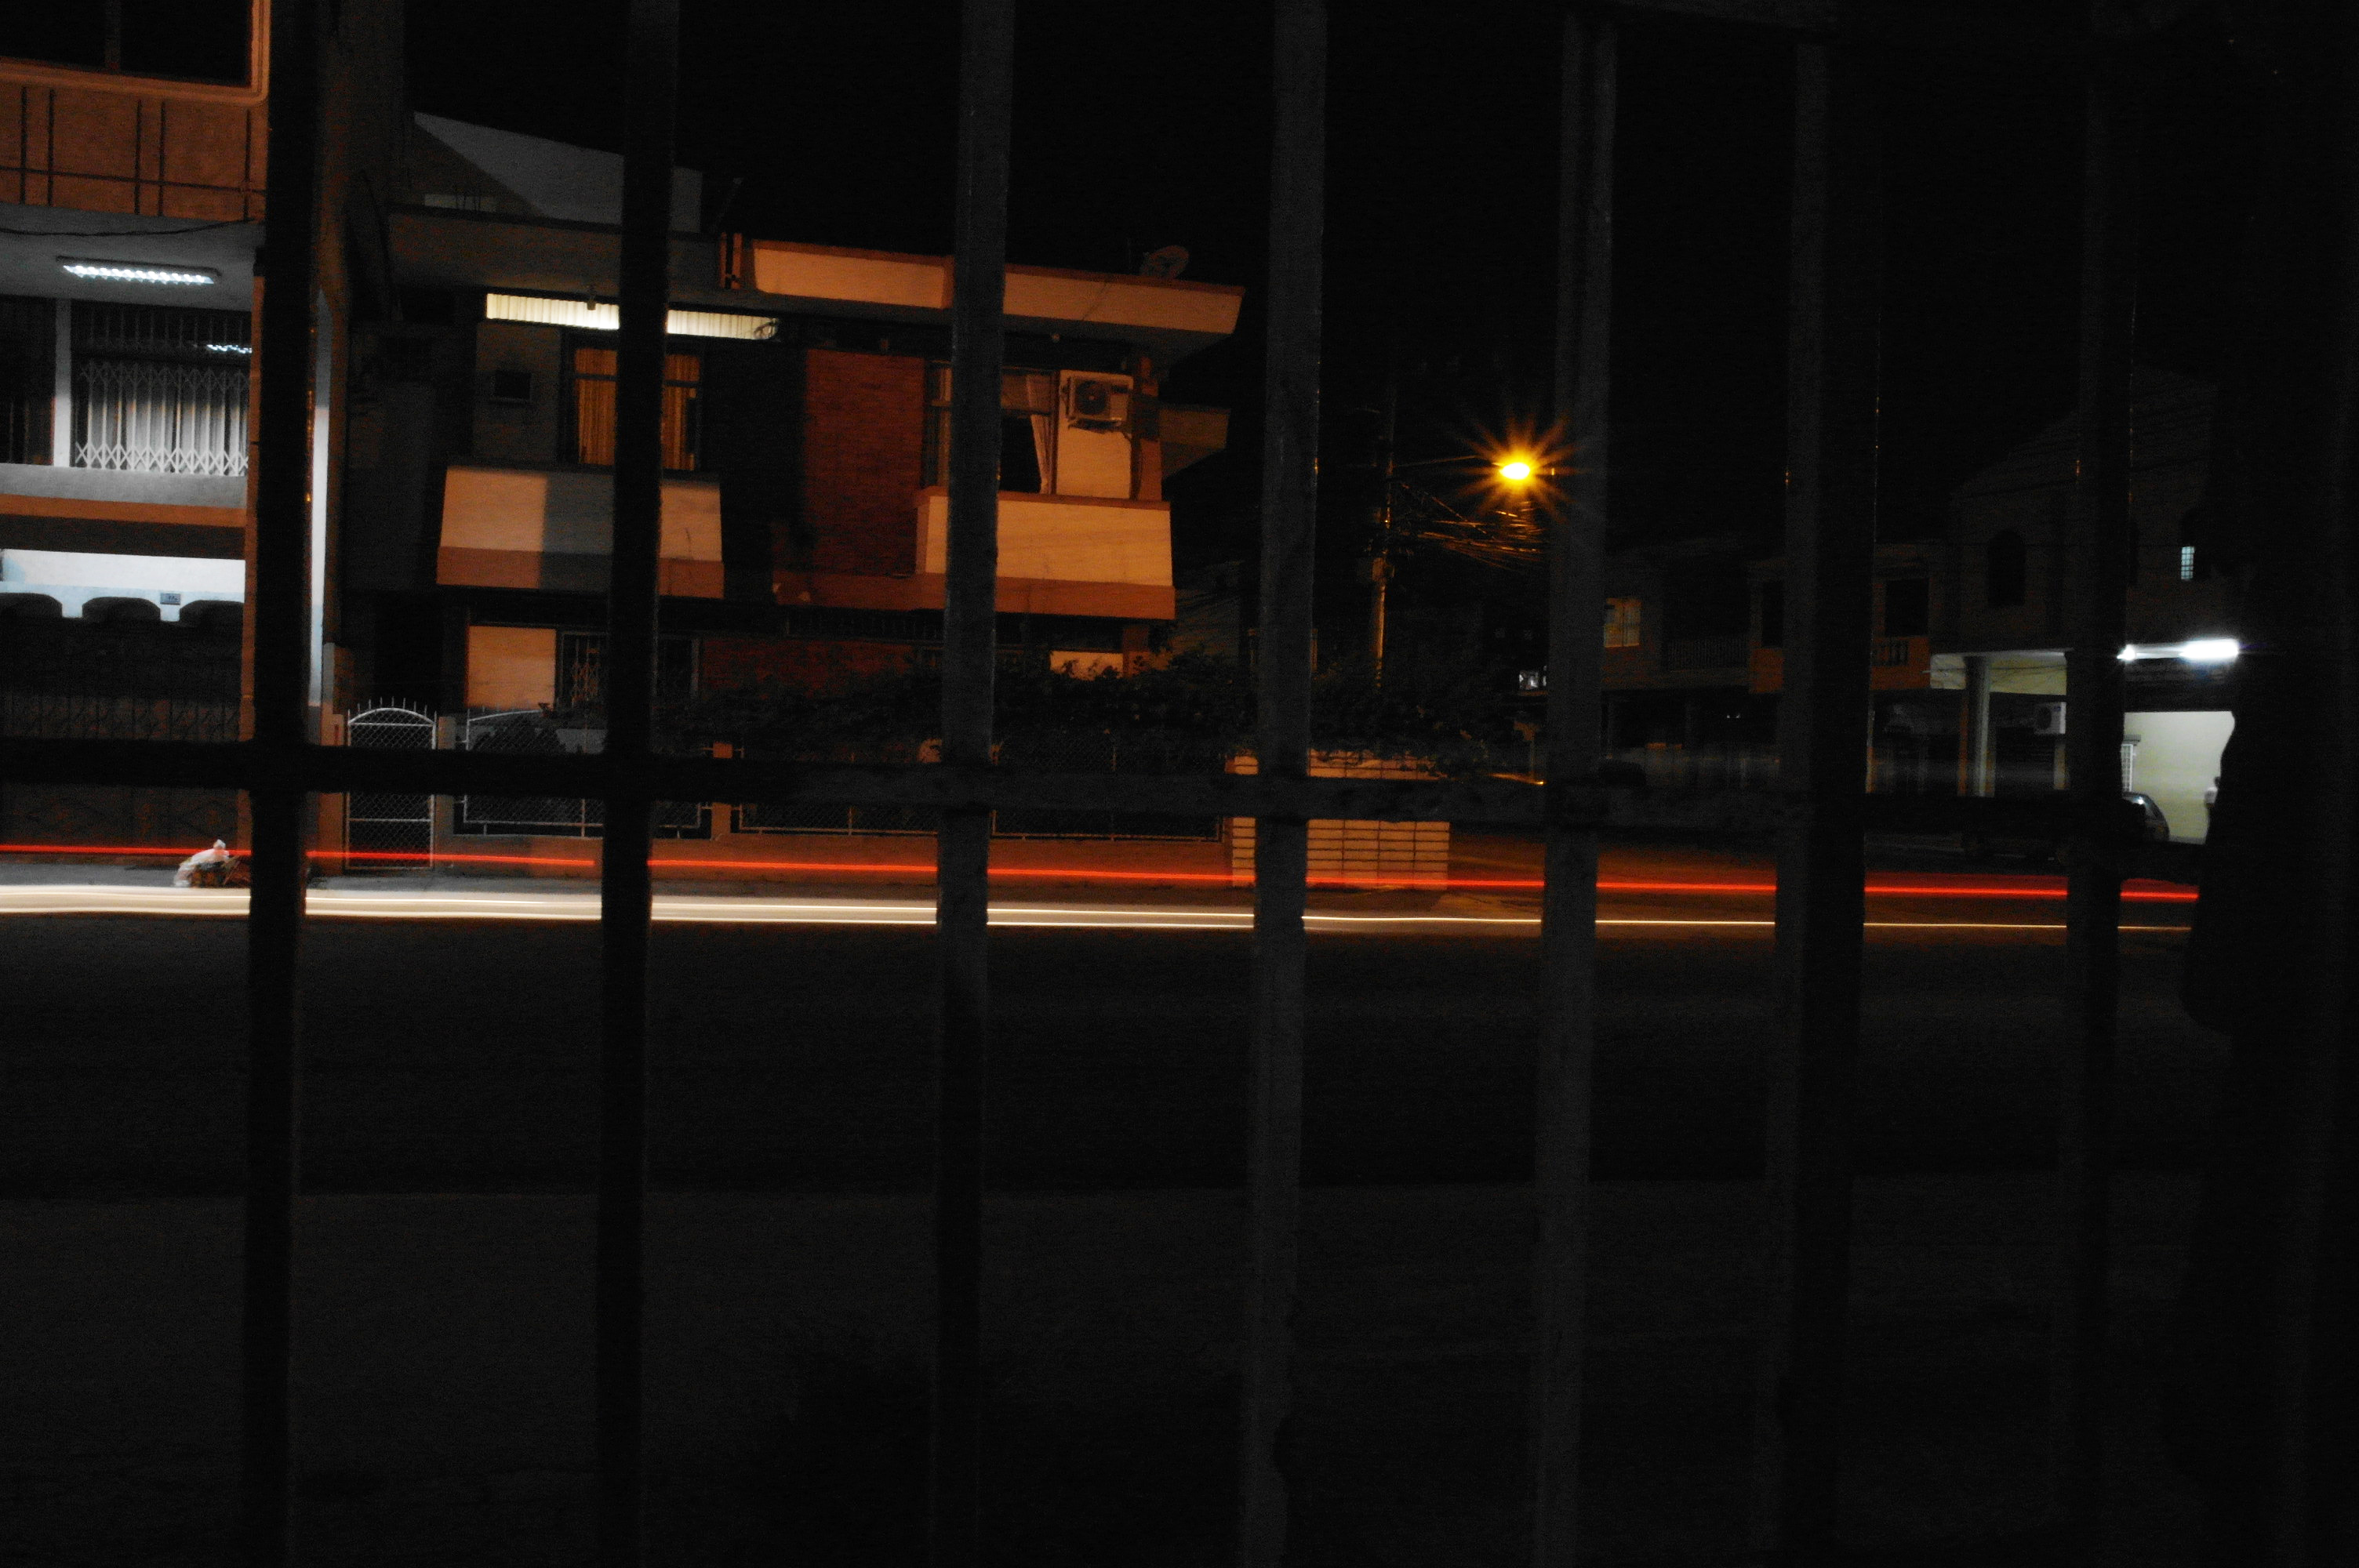
light, city, street, red, yellow, light red, effect light, speed, photo, photographic, effect, night, reflection, darkness, lighting, evening, line, window, glass, public transport